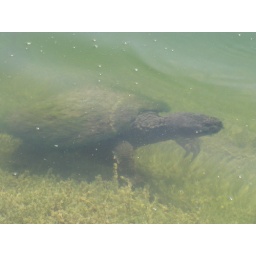
turtle in the water